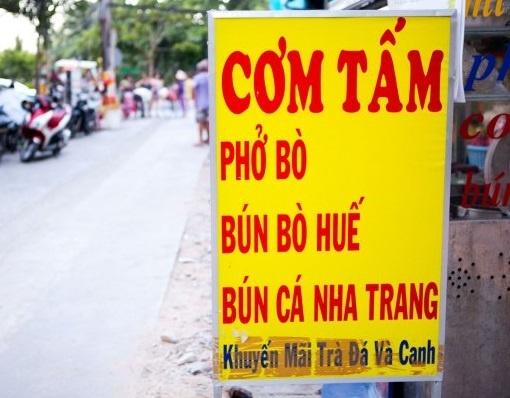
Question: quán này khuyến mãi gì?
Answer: quán này khuyến mãi trà đá và canh